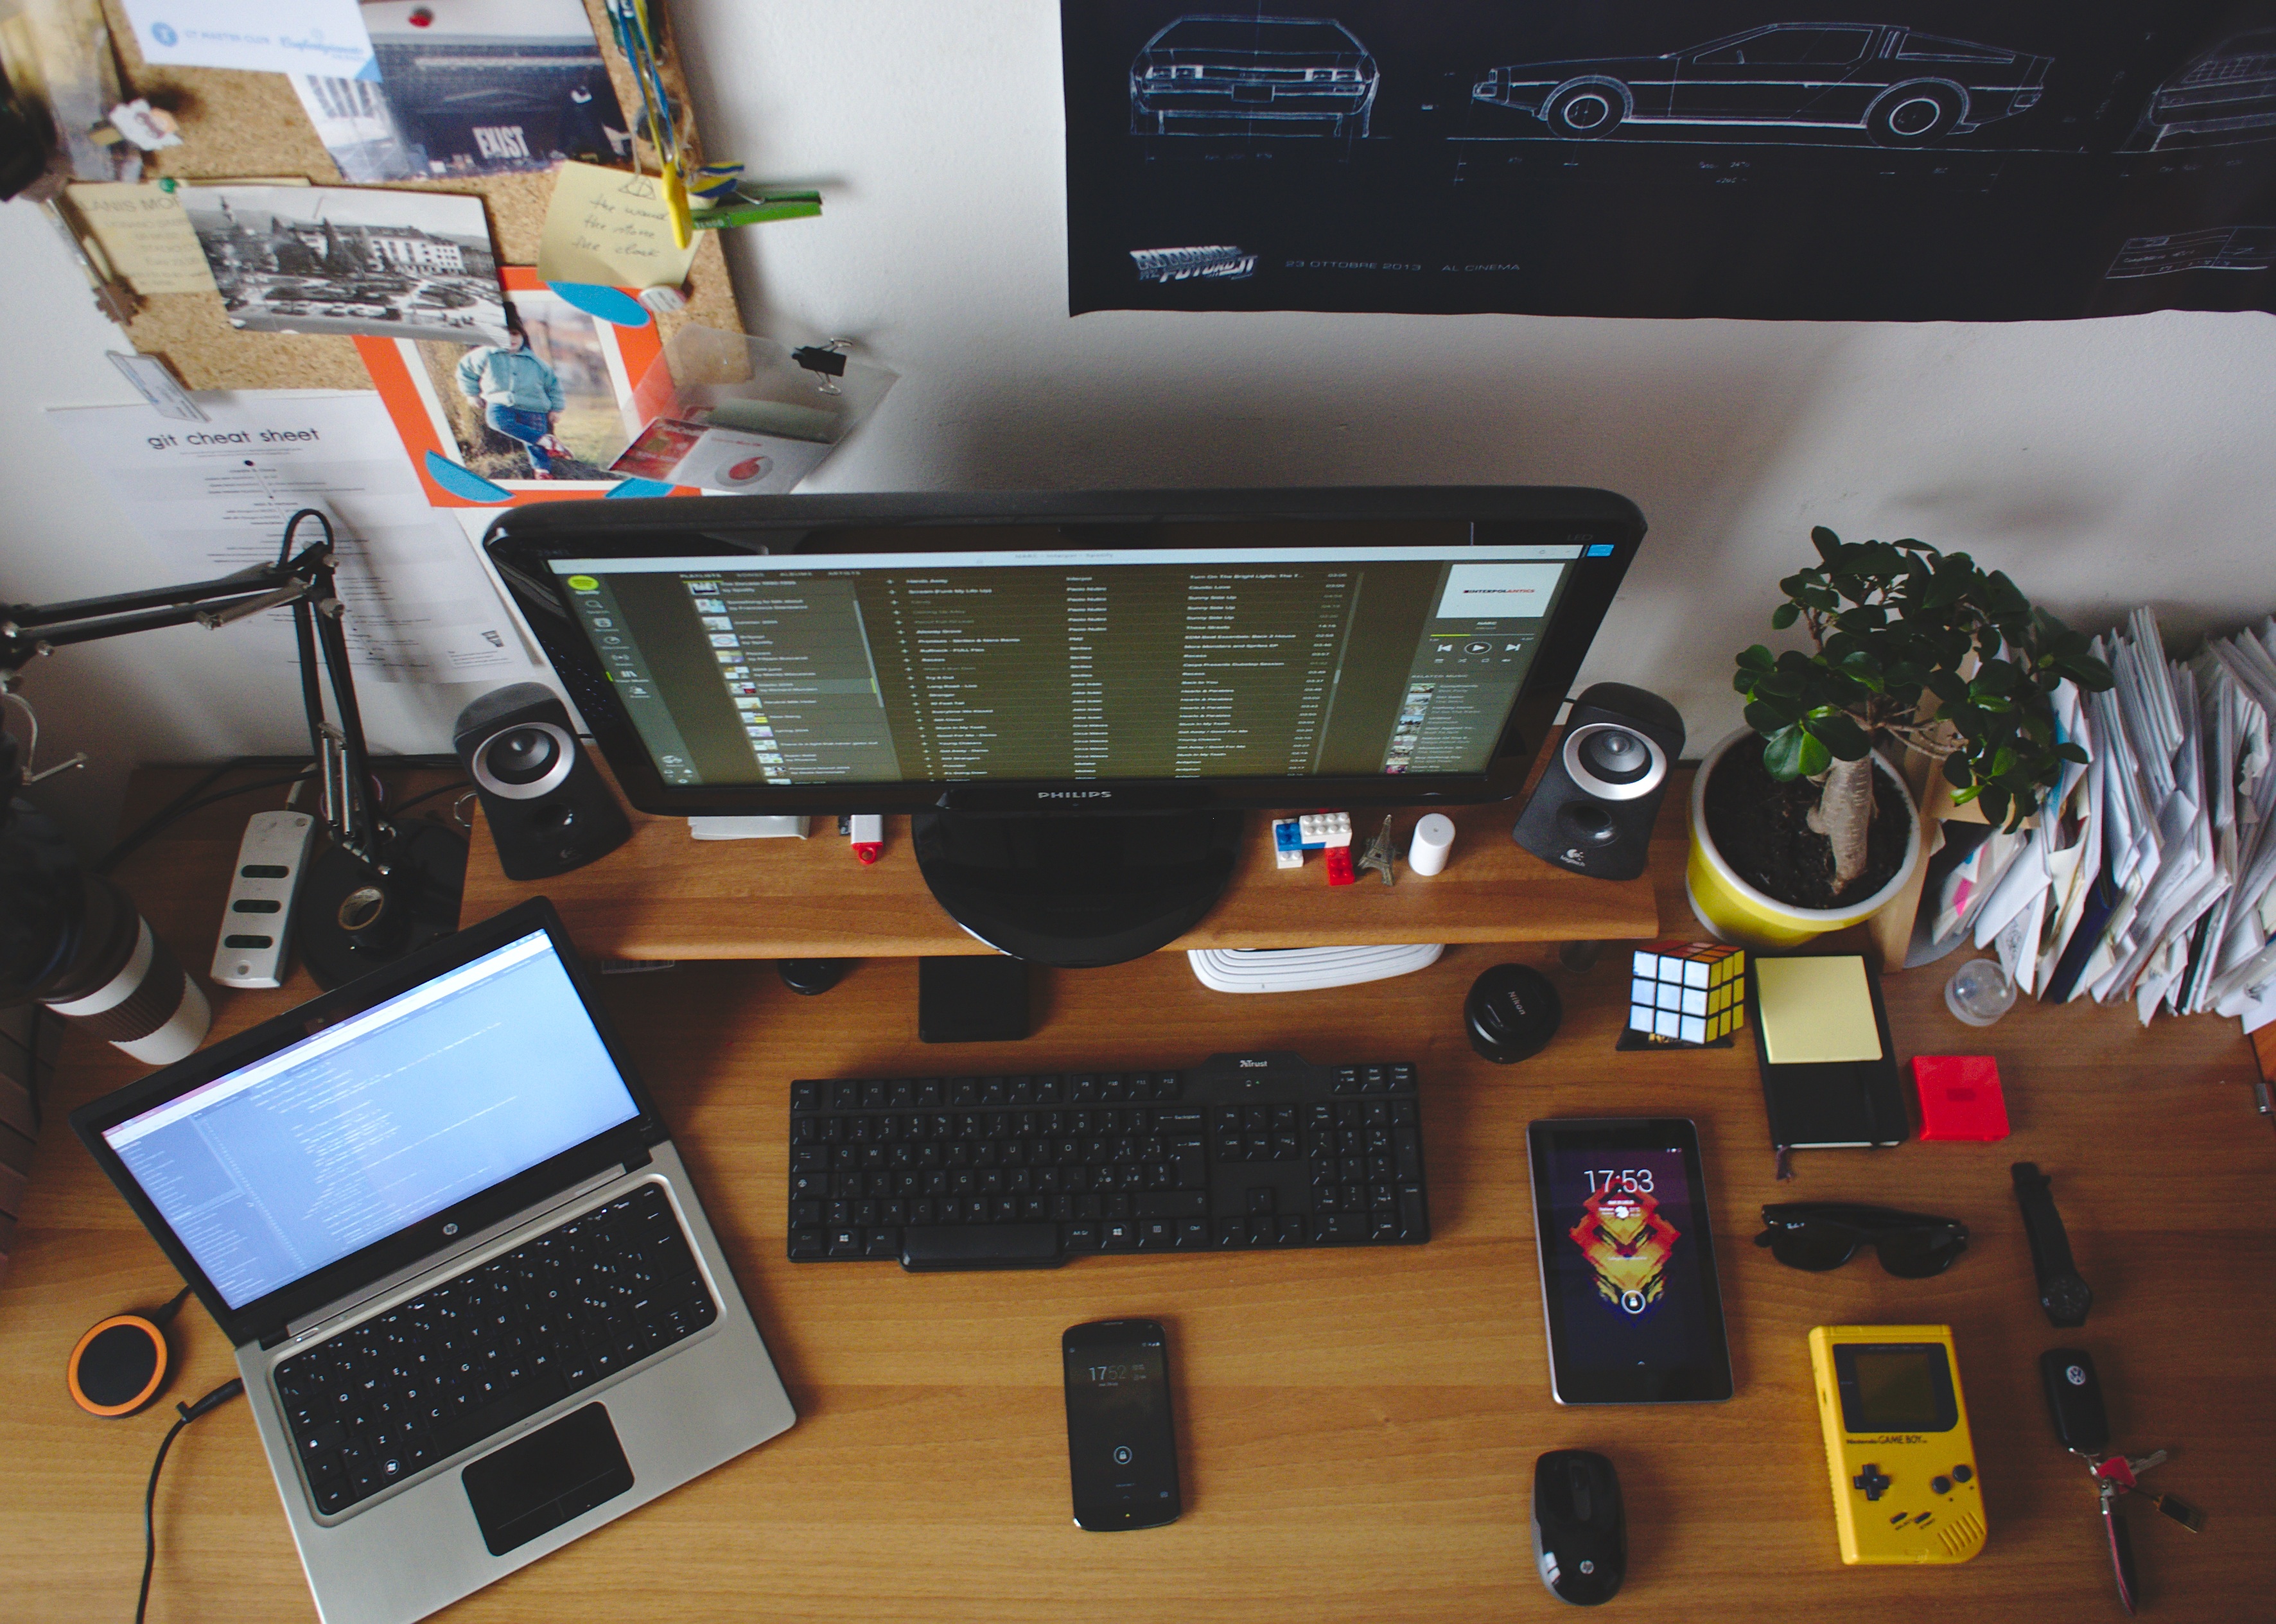
technology, gadget, room, radio, electronics, multimedia, personal computer, electronic device, personal computer hardware